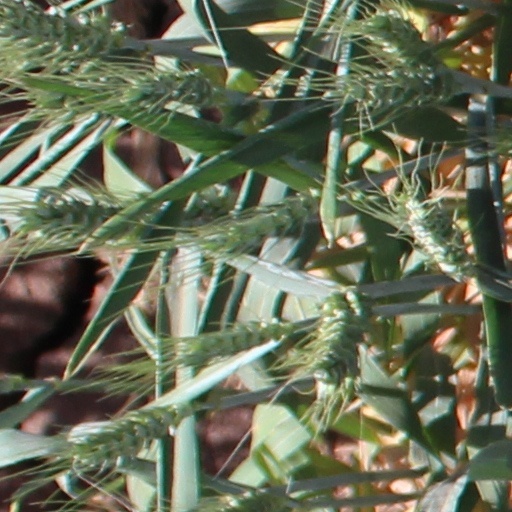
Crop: wheat